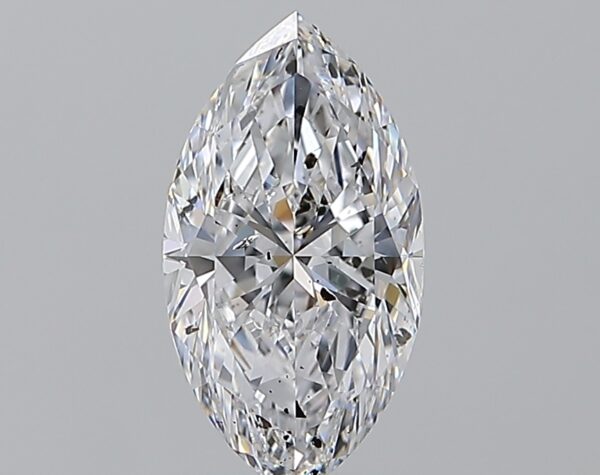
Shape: marquise
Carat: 1.52
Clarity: SI2
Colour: D
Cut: EX
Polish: EX
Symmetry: VG
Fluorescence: N
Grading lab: GIA
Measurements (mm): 10.9 x 5.88 x 3.81